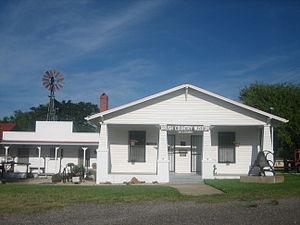
La ville de Cotulla est le siège du comté de La Salle, dans l’État du Texas, aux États-Unis. Lors du recensement de 2000, elle comptait 3 614 habitants.